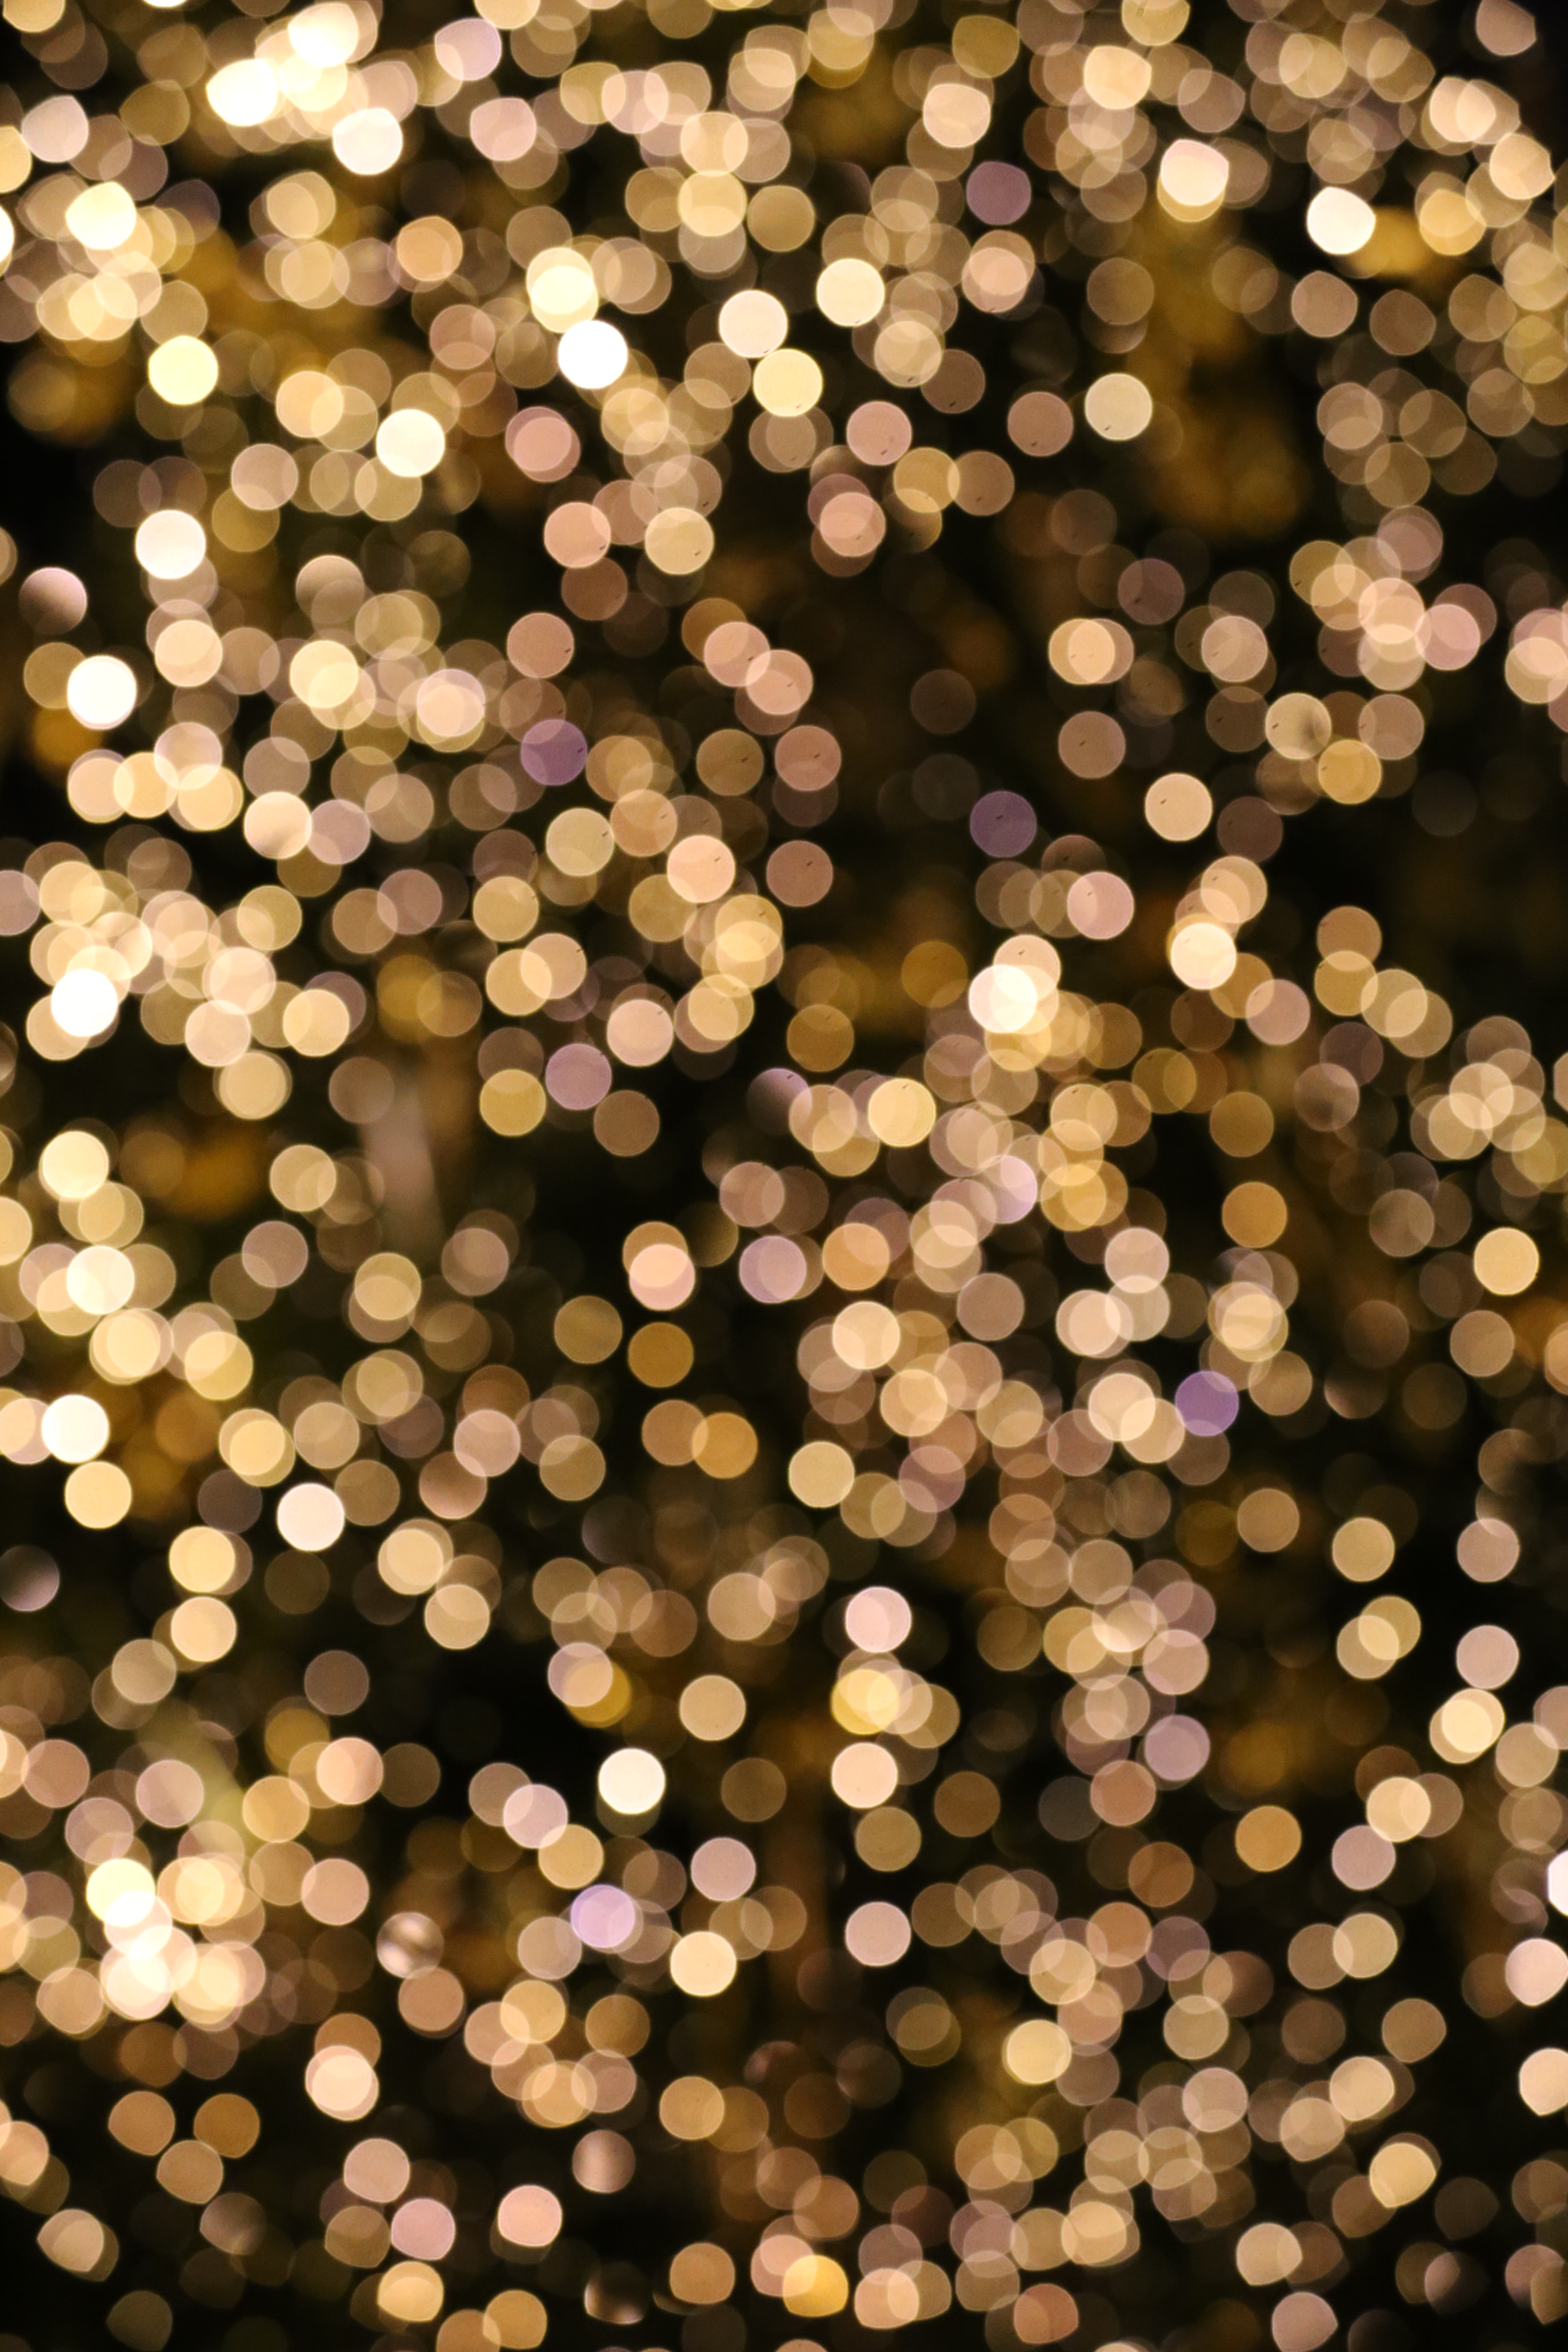
branch, light, bokeh, plant, sunlight, leaf, flower, petal, pattern, color, autumn, lighting, circle, christmas decoration, design, history, shape, flu, macro photography, in background, sekiller